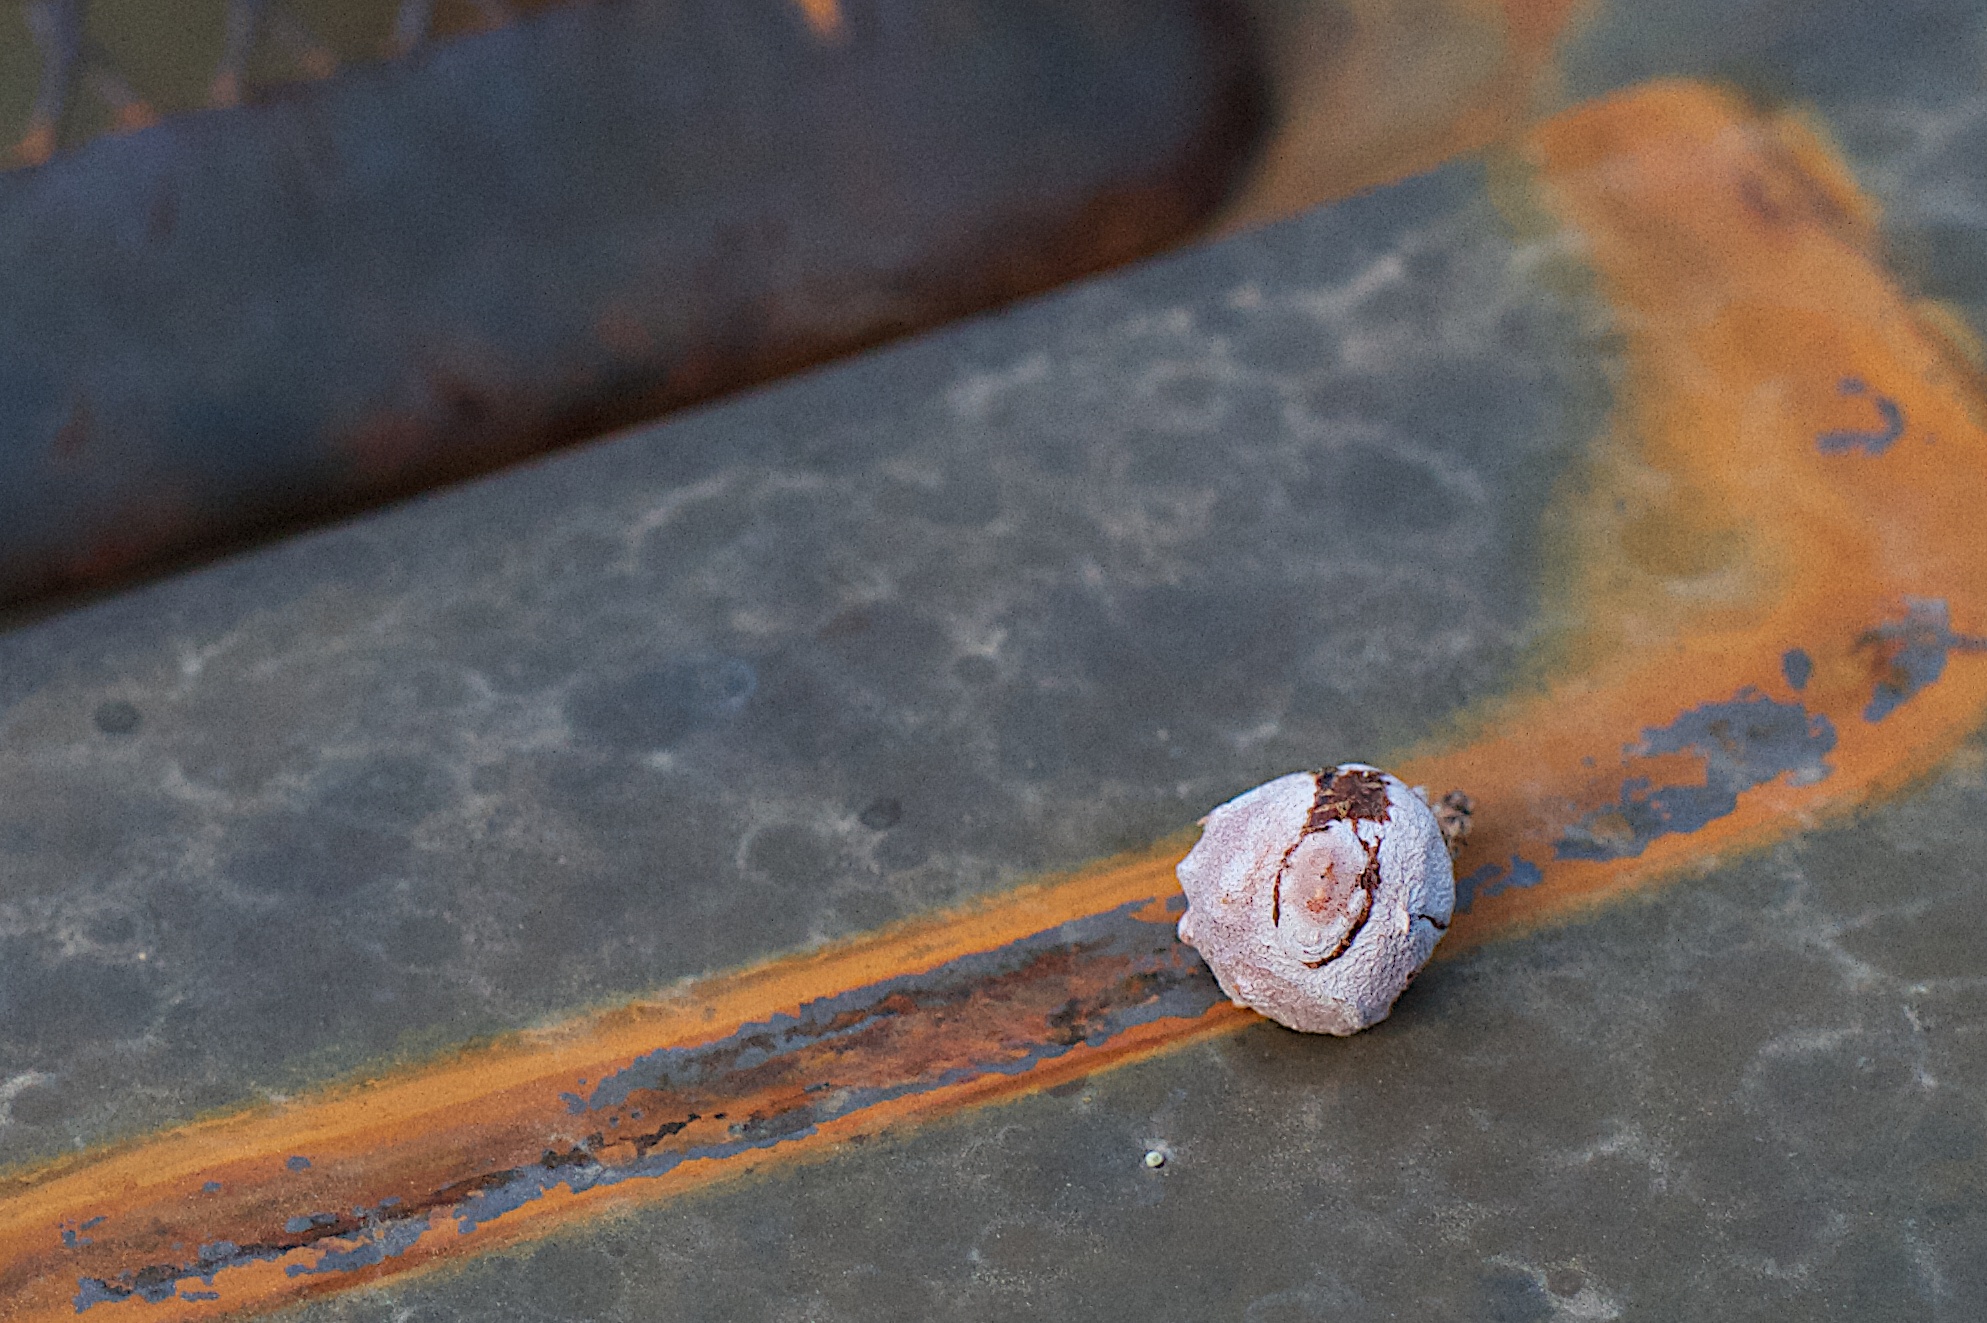
wood, rust, material, cool image, carving, shape, macro photography